Brick Store Building

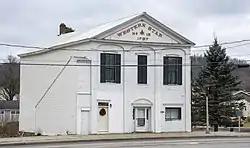

The Brick Store Building is a historic commercial building located at Bridgewater in Oneida County, New York.